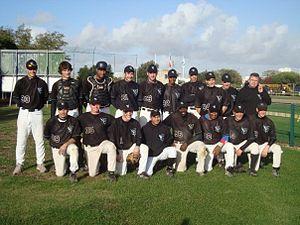
équipe de baseball de compiègne championne de france N1 2009
Le Compiégnois BaseBall Club est un club de baseball situé à Compiègne dans l'Oise.